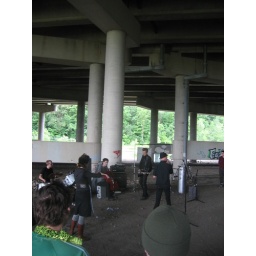
black thorns under the bridge